Cotton

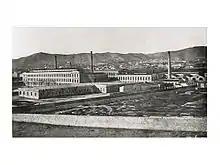
Espanya Industrial" cotton factory, in Sants, Barcelona in the late 19th century.

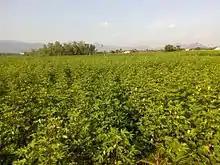
Cotton field at Singalandapuram, Rasipuram, India (2017)

Production capacity in Britain and the United States was improved by the invention of the modern cotton gin by the American Eli Whitney in 1793. Before the development of cotton gins, the cotton fibers had to be pulled from the seeds tediously by hand. By the late 1700s, a number of crude ginning machines had been developed. However, to produce a bale of cotton required over 600 hours of human labor, making large-scale production uneconomical in the United States, even with the use of humans as slave labor. The gin that Whitney manufactured (the Holmes design) reduced the hours down to just a dozen or so per bale. Although Whitney patented his own design for a cotton gin, he manufactured a prior design from Henry Odgen Holmes, for which Holmes filed a patent in 1796. Improving technology and increasing control of world markets allowed British traders to develop a commercial chain in which raw cotton fibers were (at first) purchased from colonial plantations, processed into cotton cloth in the mills of Lancashire, and then exported on British ships to captive colonial markets in West Africa, India, and China (via Shanghai and Hong Kong).